Great Maytham Hall

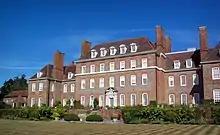
Great Maytham Hall

Great Maytham Hall, near Rolvenden, Kent, England, is a Grade II* listed country house. The gardens are famous for providing the inspiration for "The Secret Garden" by Frances Hodgson Burnett.